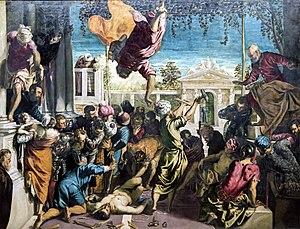
1548 est une année bissextile commençant un dimanche.